Esopus Creek

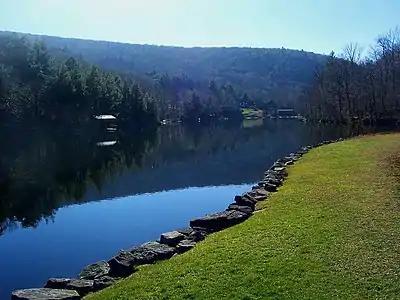
A small lake with a smooth surface reflecting the blue sky above and a hill beyond it with some buildings along the far shore. In the foreground, at lower right, the edge is marked by a stone retaining wall

Over the next the Esopus bends back and forth through similar terrain, paralleling New York State Route 213 for a thousand feet (305 m) below a steep bluff, to where its valley widens and cultivated fields become dominant in the surrounding landscape. Two miles (3.2 km) to the south, with the channel again widening to , Hurley Mountain Road (Ulster County Route 5) crosses. Another south of that bridge, the stream bends again, reaching the southernmost point along its course at a Marbletown park just above its confluence with an unnamed tributary flowing in from the south. From there the Esopus begins flowing northeast, as portions of the stream are diverted into nearby ponds for the farms that surround it and its riparian buffer on the increasingly level terrain.